Niphona parallela

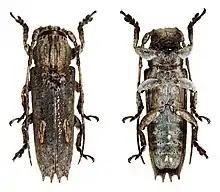

Niphona parallela is a species of beetle in the family Cerambycidae. It was described by White in 1858. It is known from India, China, Myanmar, Cambodia, Malaysia, and Vietnam.